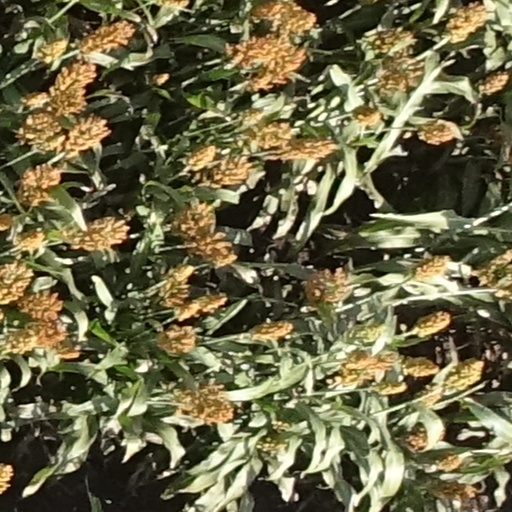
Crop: sorghum